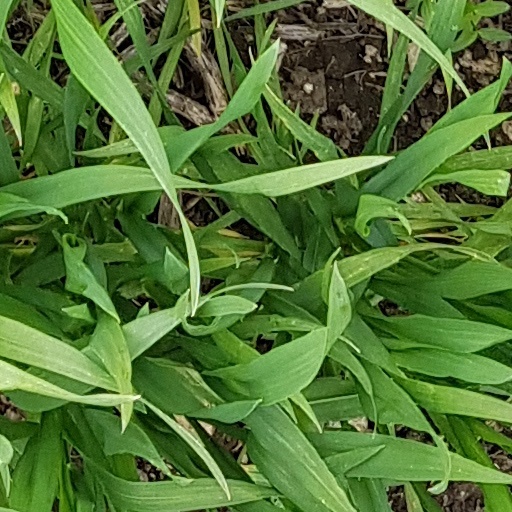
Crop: wheat